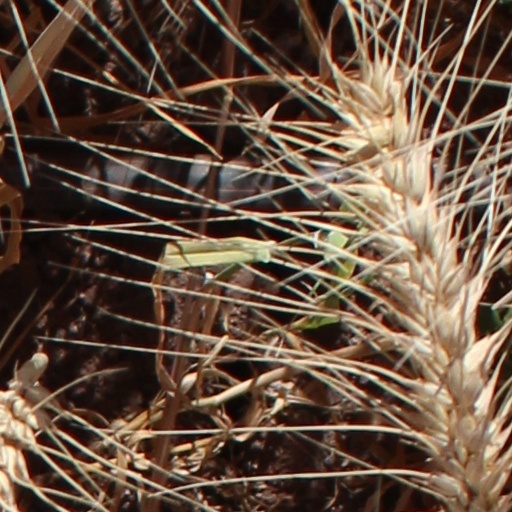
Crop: wheat